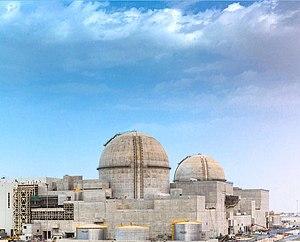
La centrale nucléaire de Barakah est située sur la côte du golfe Persique des Émirats arabes unis dans la région occidentale de l'Émirat d'Abou Dabi, à environ 55 km à l'ouest de la ville de Ruwais et à 250 km à l'ouest de la ville d'Abou Dabi.